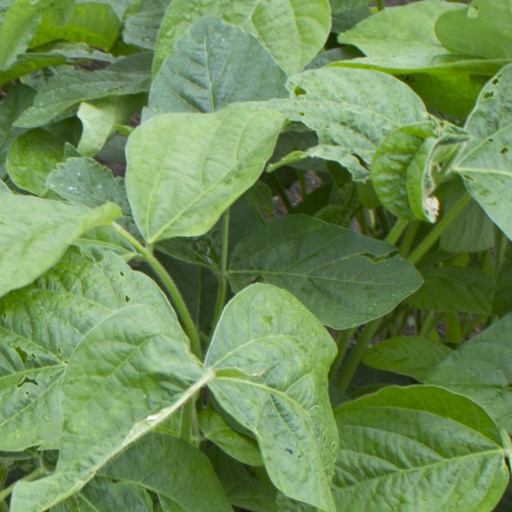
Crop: soybean